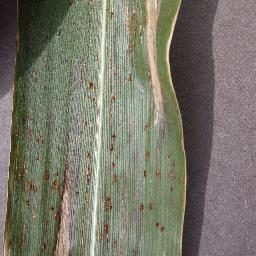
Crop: corn
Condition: (maize)_northern_blight